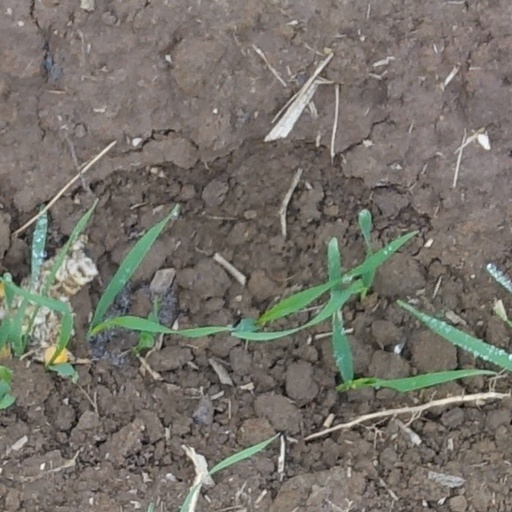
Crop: wheat